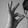
ASL letter: F